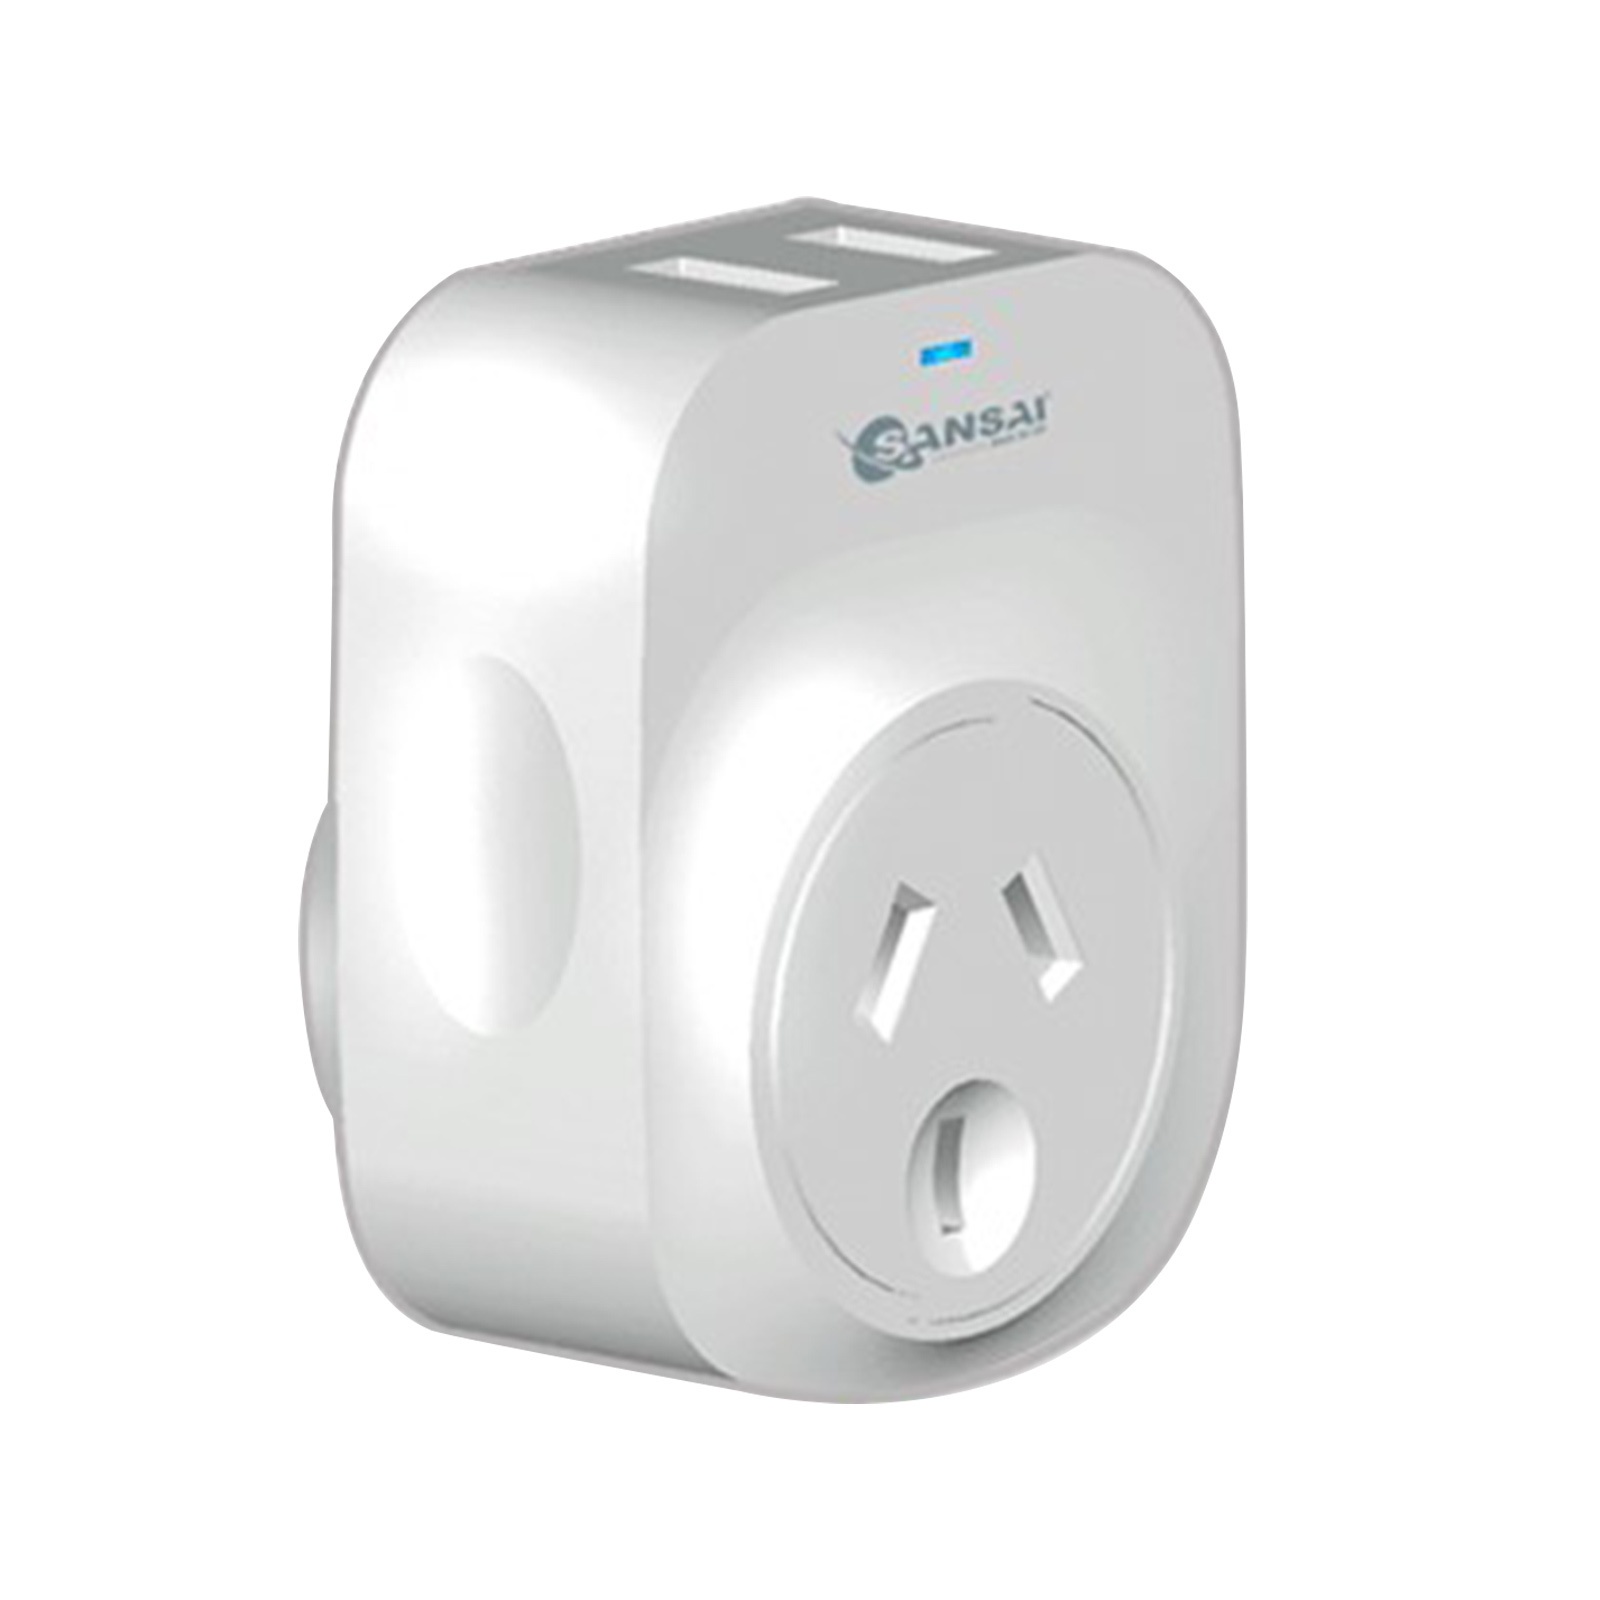
2X Sansai Travel Adaptor 2 X USB - Europe
2X Sansai Travel Adaptor 2 X USB - Europe Introducing the Sansai Travel Adaptor 2 X USB - Europe, your essential travel companion for seamless device charging across a wide range of European countries. This versatile adaptor features a primary power outlet with a robust 10A/2400W max capacity and two USB charging ports, offering a total load capacity of 2.1A max, with auto-regulated 0 ? 2.1A per port. Complete with surge protection, it ensures the safety of your devices. Conveniently packaged in a clamshell design (12/96), this adaptor is your go-to solution for worry-free charging during your travels across Europe, including destinations such as France, Germany, Spain, Italy, and many more. Simplify your travels and keep your devices powered with this reliable travel adaptor. Product Features: 1 main power outlet, 10A/2400W max. 2 x USB charging outlets, total load 2.1A max. Auto-regulated 0 ? 2.1A per port With surge protection Clamshell packing, 12/96 This adaptor can be used in the following countries: Afghanistan, Albania, Algeria, American Samoa, Andorra, Angola, Armenia, Austria, Azerbaijan, Bangladesh, Belarus, Belgium, Benin, Bhutan, Bolivia, Bosnia And Herzegovina, Bulgaria, Burkina Faso, Burma, Burundi, Cambodia, Cameroon, Canary Islands, Cape Verde, Central African, Chad, Comoros, Congo, Croatia, Cyprus, Czech, Denmark, Djibouti, East Timor, Egypt, Eritrea, Estonia, Finland, France, Gabon, Gaza Strip, Georgia, Germany, Ghana, Gibraltar, Greece, Greenland, Guadeloupe, Guinea, Hungary, Iceland, Indonesia, Iran, Iraq, Isle of Man, Israel, Jordan, Kazakhstan, Kenya, Korea, Kuwait, Laos, Latvia, Lebanon, Lesotho, Liberia, Libya, Lithuania, Luxembourg, Macau, Macedonia, Maldives, Mali, Malta, Mauritania, Mayotte, Monaco, Mongolia, Morocco, Nepal, Netherlands, Niger, Norway, Oman, Pakistan, Paraguay, Peru, Poland, Portugal, Reunion, Romania, Russia, Rwanda, Saint Pierre, Saint Vincent, Sao Tome And Principe, Saudi Arabia, Senegal, Serbia, Slovakia, Slovenia, Somalia, Spain, Sri Lanka, Sudan, Suriname, Svalbard, Sweden, Syria, Tajikistan, Thailand, Togo, Tunisia, Turkey, Ukraine, United Arab Emirates, Uruguay, Uzbekistan, Vietnam, West Bank, Yemen, Zambia. Product Included: 2 X Travel Adaptor Product Specification: Input: 100-240V AC ~ 50/60Hz Power Consumption: 10A/2400W max. USB Ports: 2 x USB charging outlets USB Output: Total load 2.1A max. (Auto-regulated 0 ? 2.1A per port) Surge Protection: Yes Packaging: Clamshell packing, 12/96 Compatibility: Suitable for use in a wide range of European countries, including but not limited to Afghanistan, Albania, Algeria, Andorra, Austria, Belgium, Bulgaria, Croatia, Cyprus, Czech Republic, Denmark, Estonia, Finland, France, Germany, Greece, Hungary, Iceland, Ireland, Italy, Latvia, Lithuania, Luxembourg, Malta, Netherlands, Norway, Poland, Portugal, Romania, Slovakia, Slovenia, Spain, Sweden, Switzerland, and the United Kingdom.
Brand: Sansai
Category: Electronics > Electronics Accessories > Power > Travel Converters & Adapters